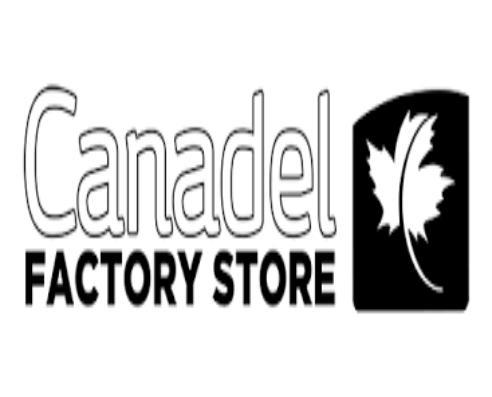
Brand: canadel
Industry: Necessities